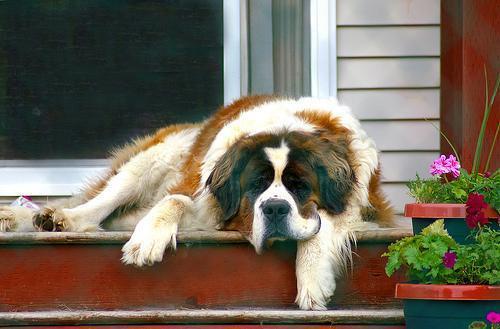
saint bernard